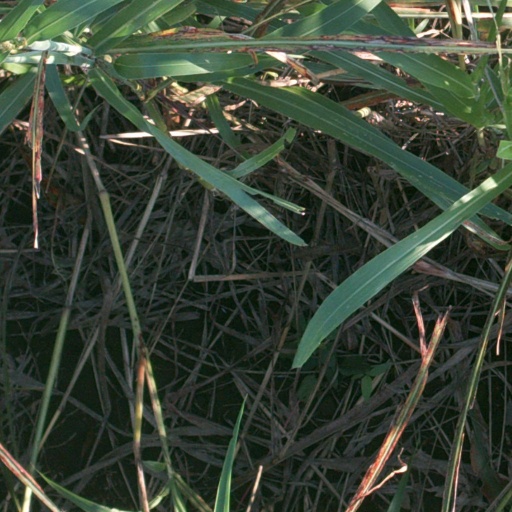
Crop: sorghum